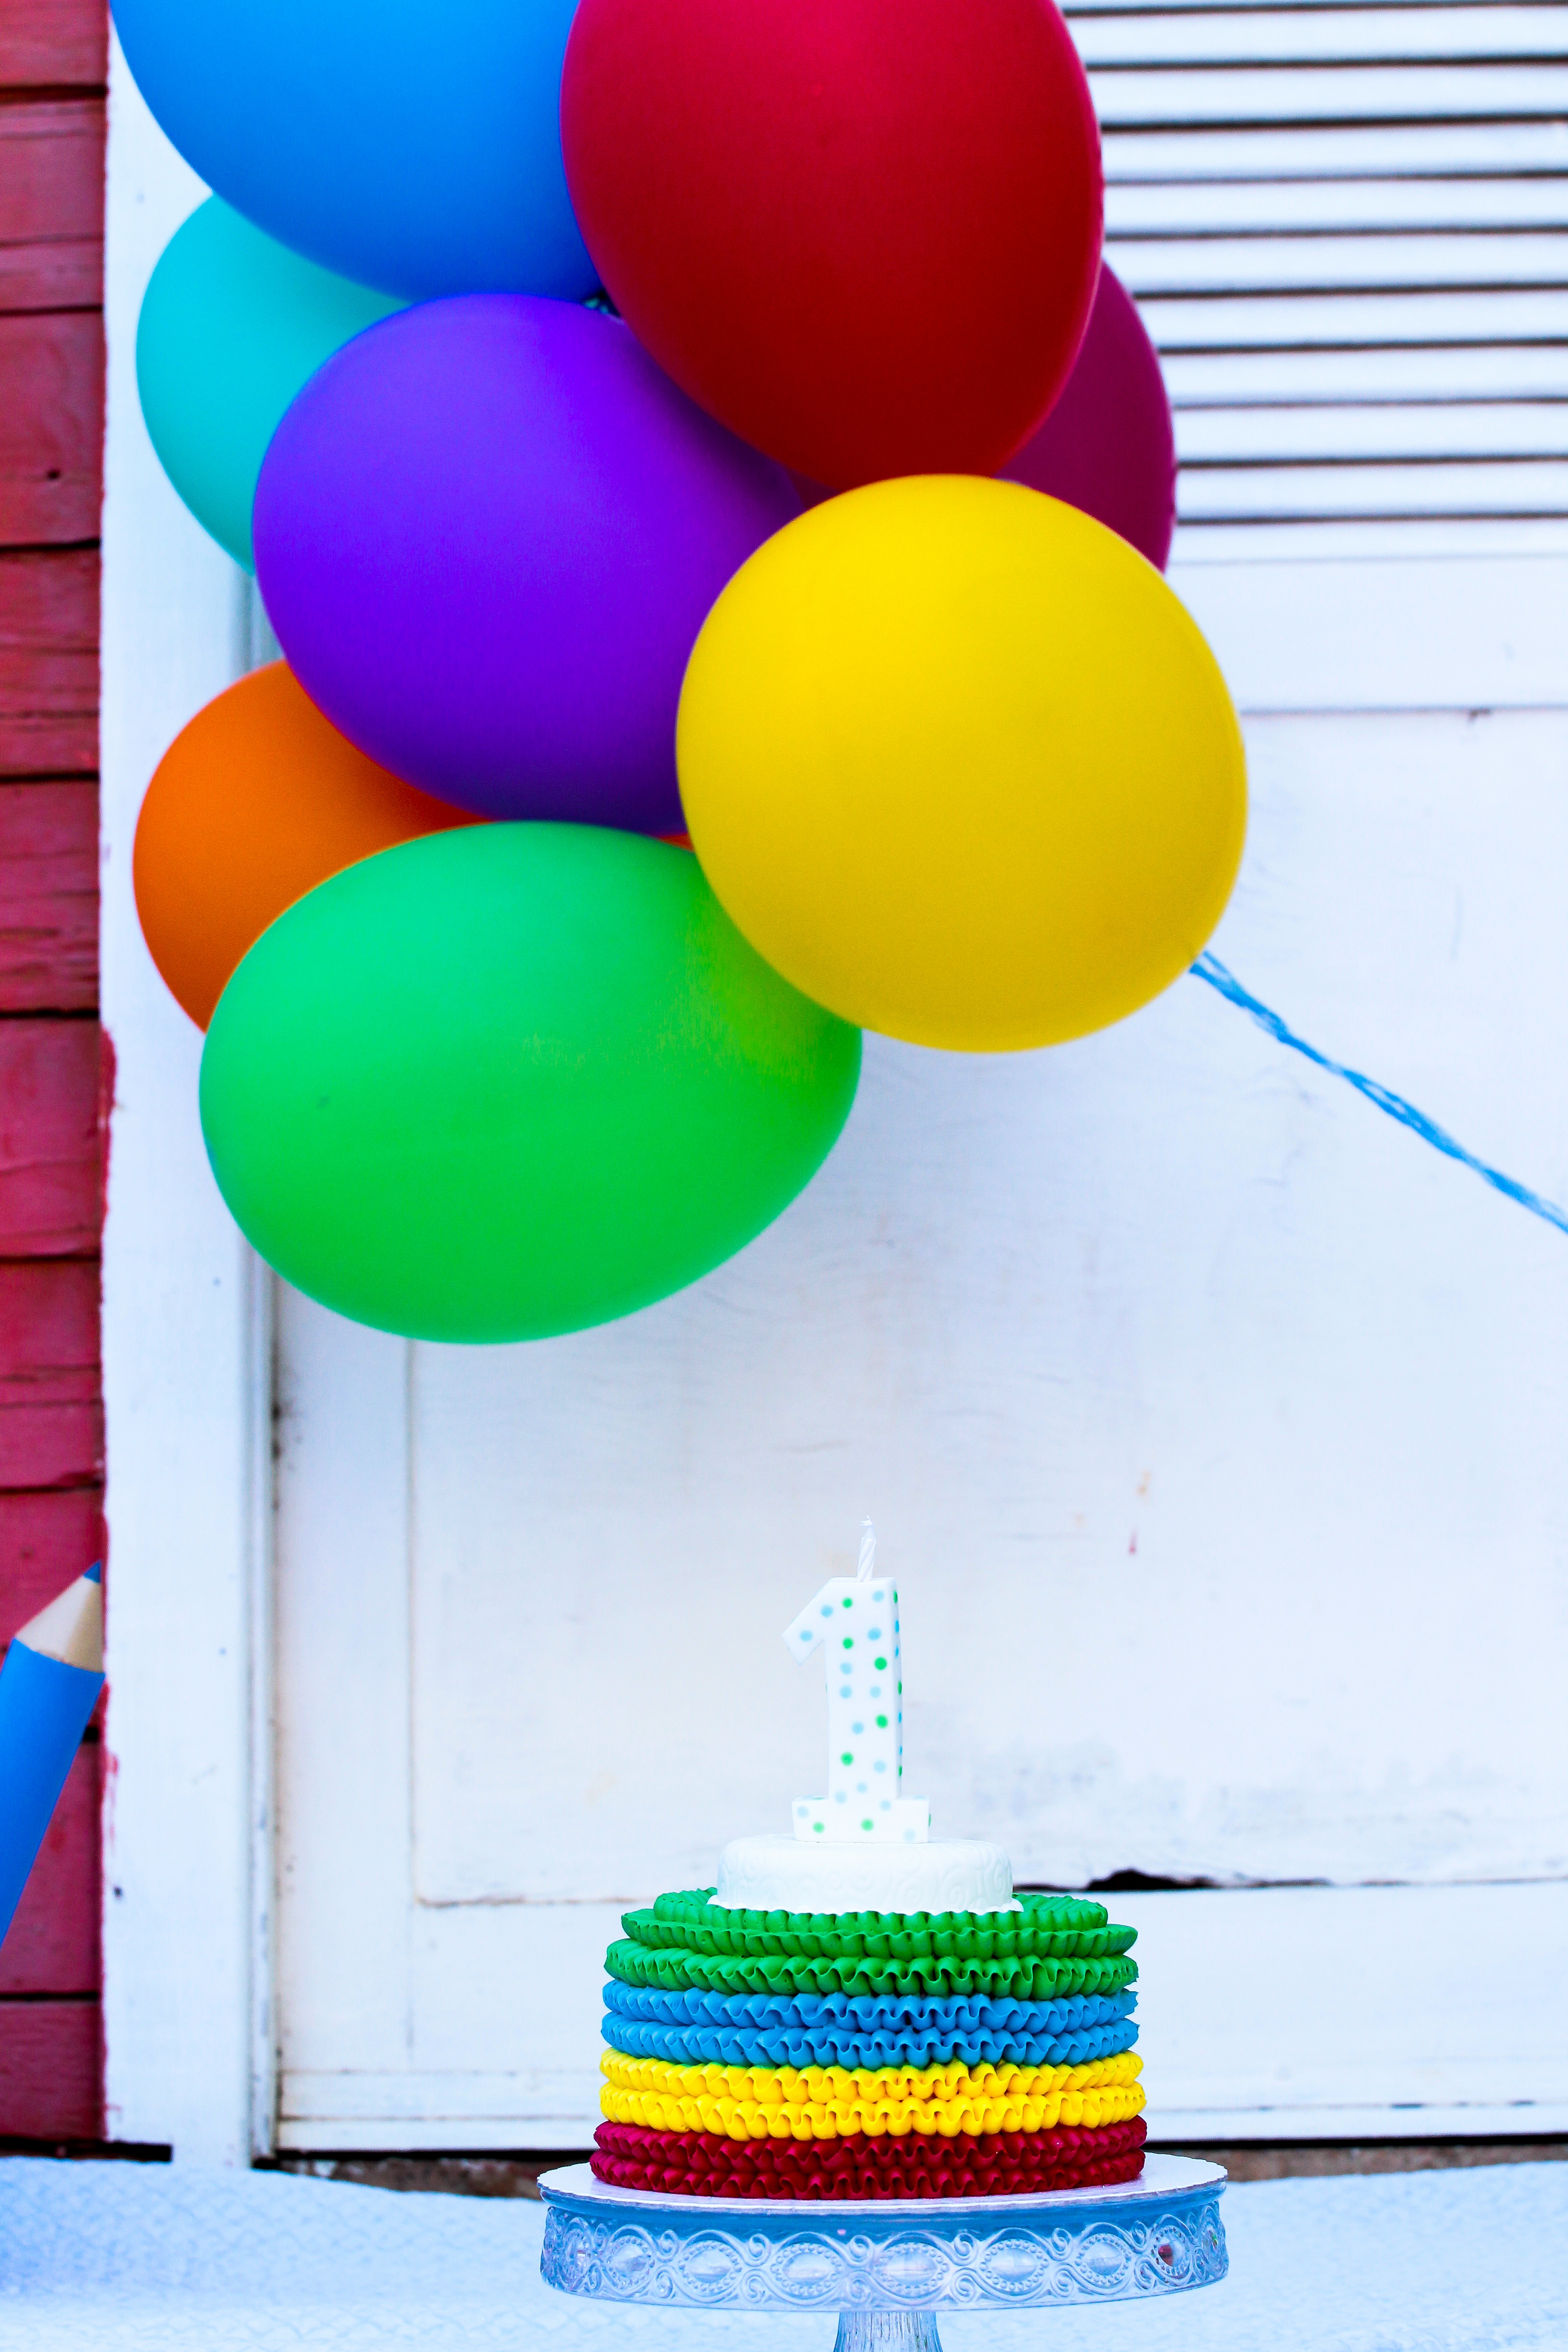
play, balloon, color, yellow, toy, cake, circle, illustration, birthday